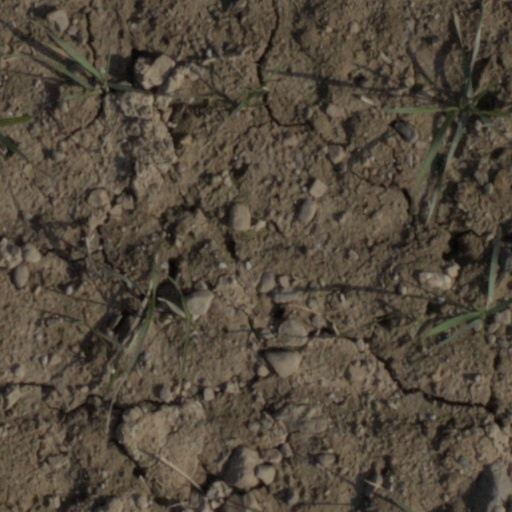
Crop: wheat